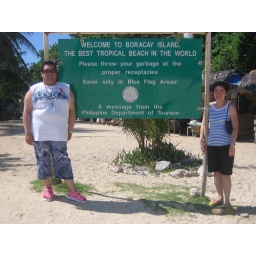
by Boracay sign with pink